Question: Please indicate a possible affordance area of the sit_on_chair that can be used for sitting on
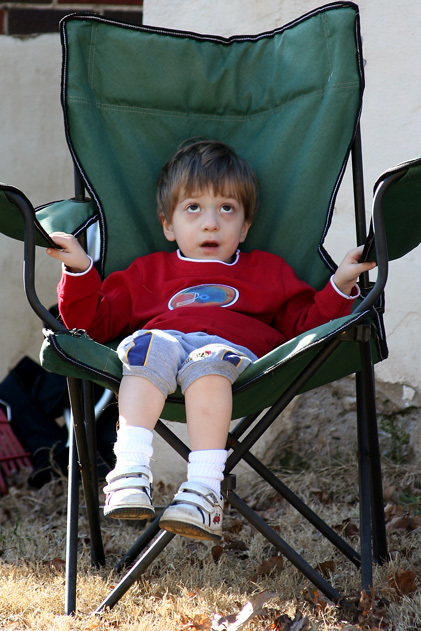
Answer: [40.418, 313.445, 373.388, 389.595]